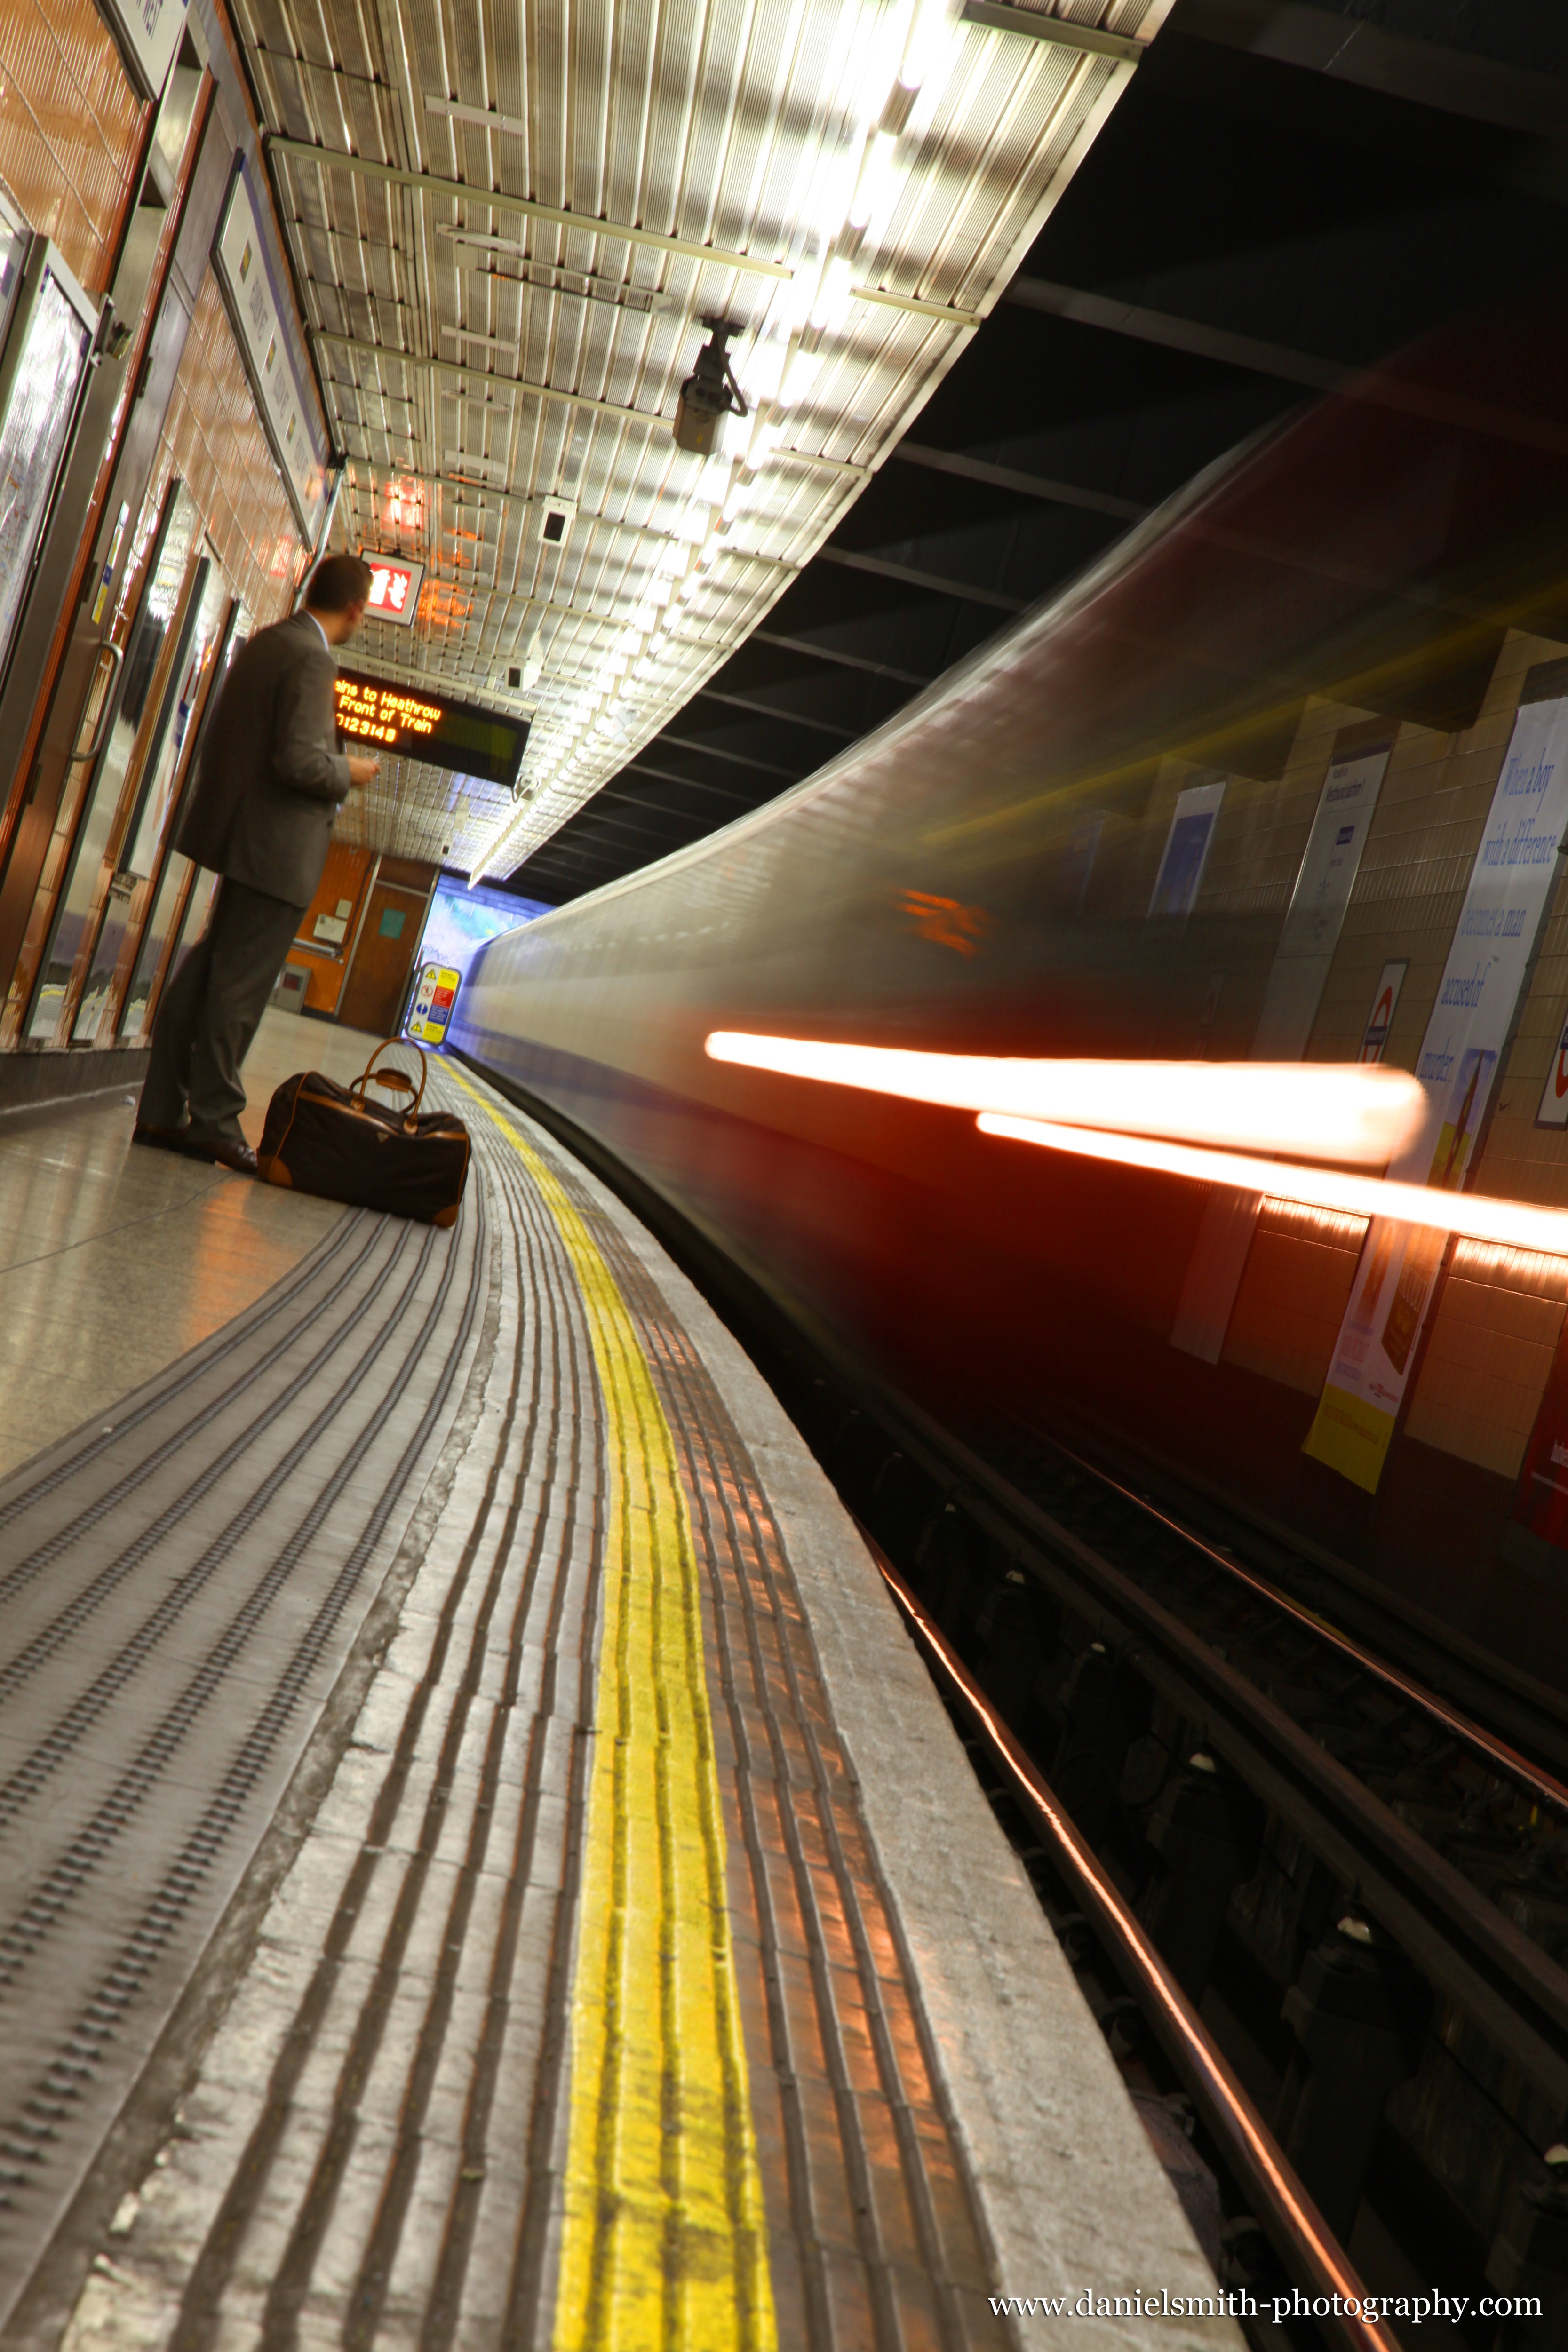
track, railway, railroad, urban, train, travel, subway, metro, underground, transportation, transport, vehicle, station, platform, movement, lane, public transport, commuting, metro station, london, infrastructure, symmetry, passenger, metropolitan area, rapid transit